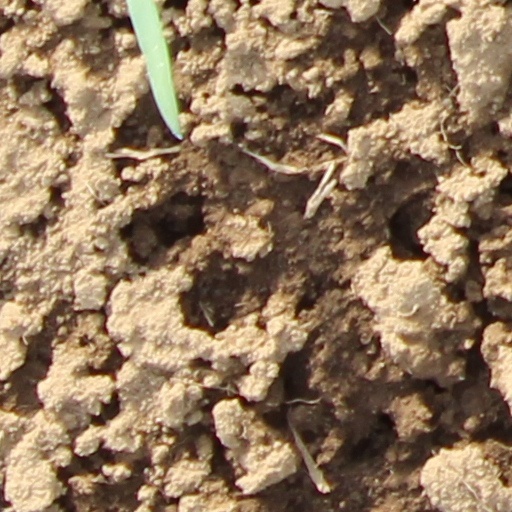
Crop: wheat